Portrait of a Courtesan

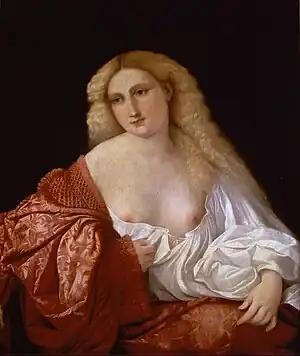
"Portrait of a Courtesan" (c. 1520) by Palma Vecchio

Portrait of a Courtesan or Portrait of a Woman is an oil on canvas painting by Palma Vecchio, from "c." 1520. It is held in the Museo Poldi Pezzoli, in Milan.